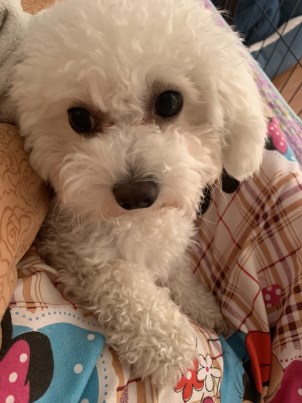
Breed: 3083-n000117-Bichon_Frise